History of perpetual motion machines

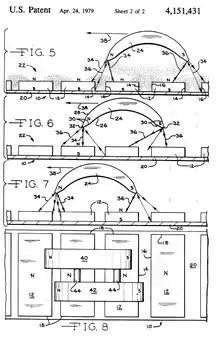
Howard R. Johnson's US Patent 4151431

Howard Robert Johnson developed a permanent magnet motor and, on April 24, 1979, received .[The United States Patent office main classification of his 4151431 patent is as an "electrical generator or motor structure, dynamoelectric, linear" (310/12).] Johnson claimed that his device generates motion, either rotary or linear, from nothing but permanent magnets in rotor as well as stator, acting against each other. He estimated that permanent magnets made of proper hard materials should lose less than two percent of their magnetization in powering a device for 18 years.